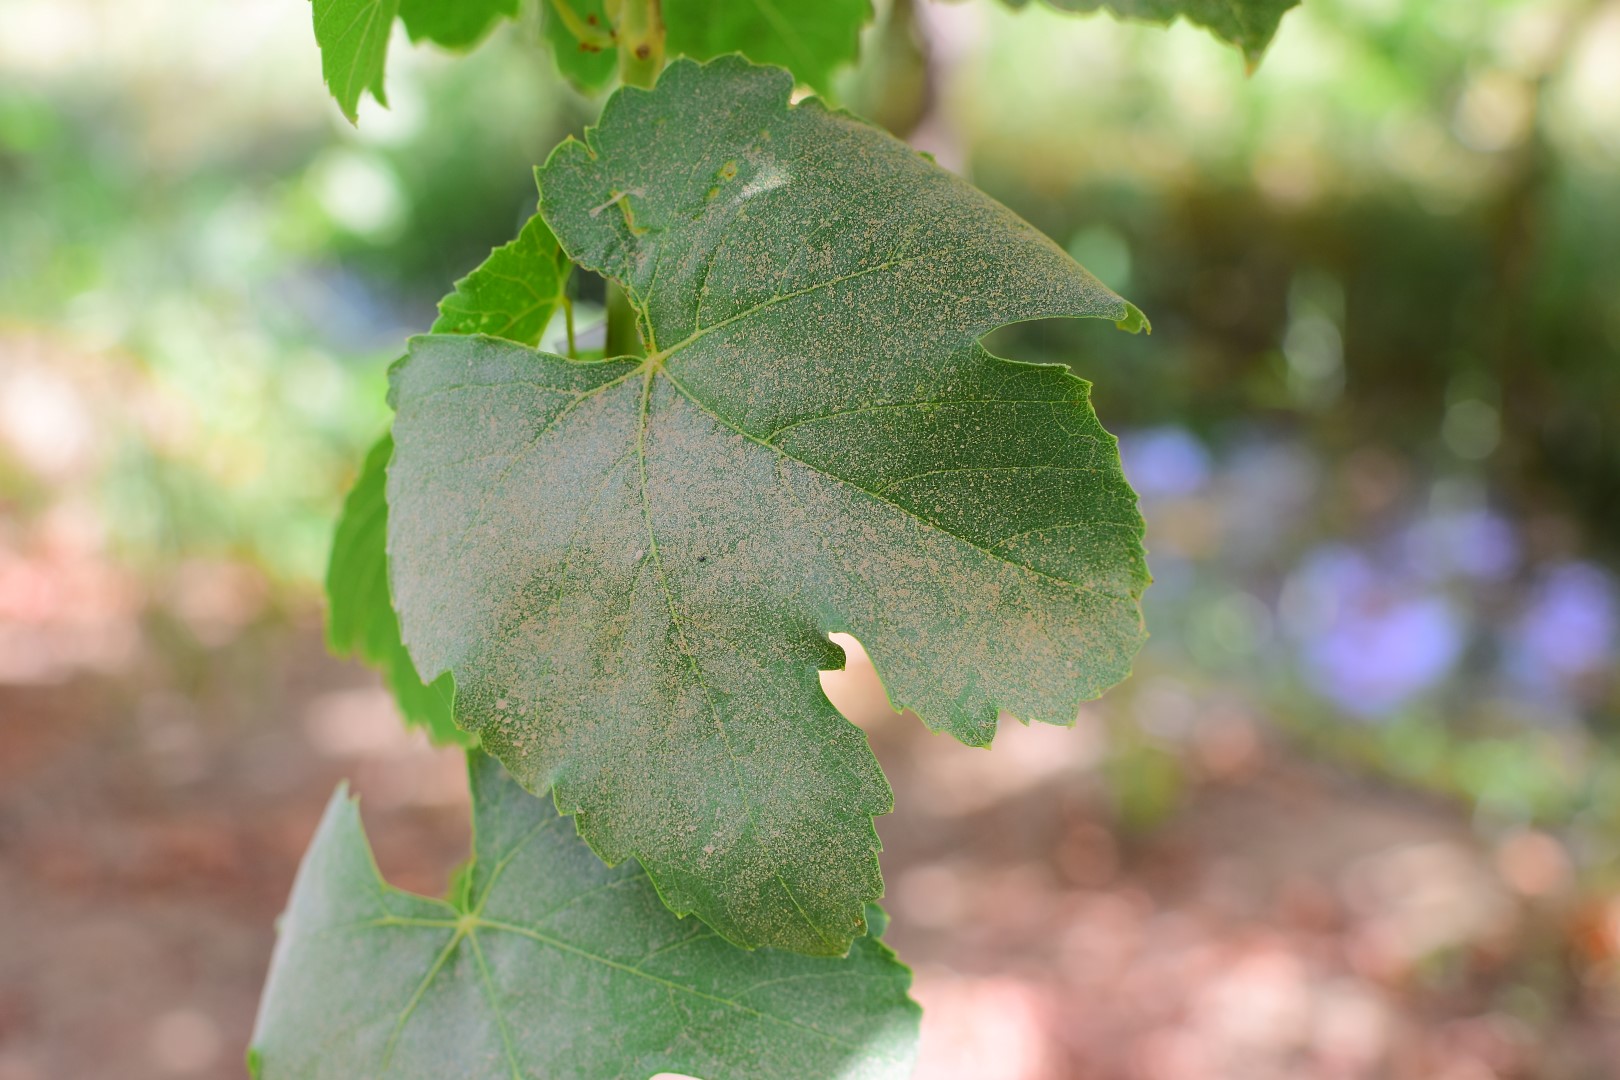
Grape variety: Thompson Seedless